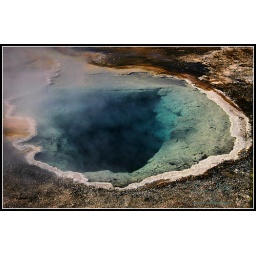
img 3470 digitised 35mm slide 1988. A very hot spring with crystal clear water in Yellowstone National Park, USA.